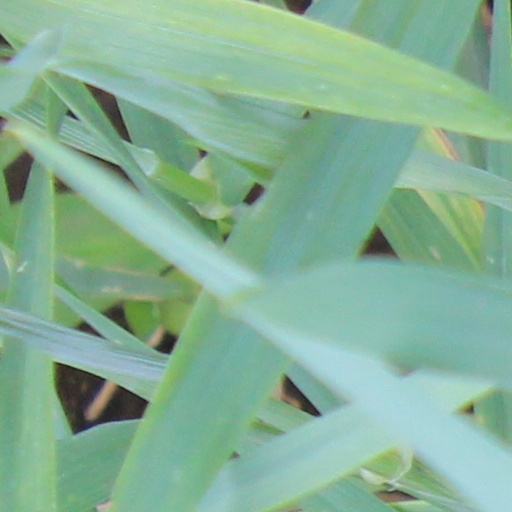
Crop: wheat